Cheshire Town Hall Complex

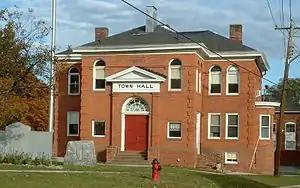
Cheshire Town Hall

The Cheshire Town Hall Complex is a three-building set of municipal structures at the junction of Church and Depot Streets in Cheshire, Massachusetts. Built in 1898, the town hall is a prominent local example of Colonial Revival architecture, and the assemblage form an imposing civic statement in the village center. The buildings were listed on the National Register of Historic Places in 2017.